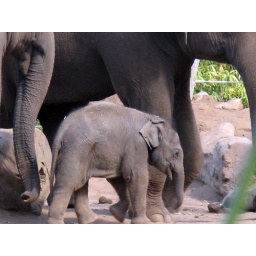
Taronga Zoo were celebrating the birth of the first elephant born in capitivity...and boy was he a cutie!